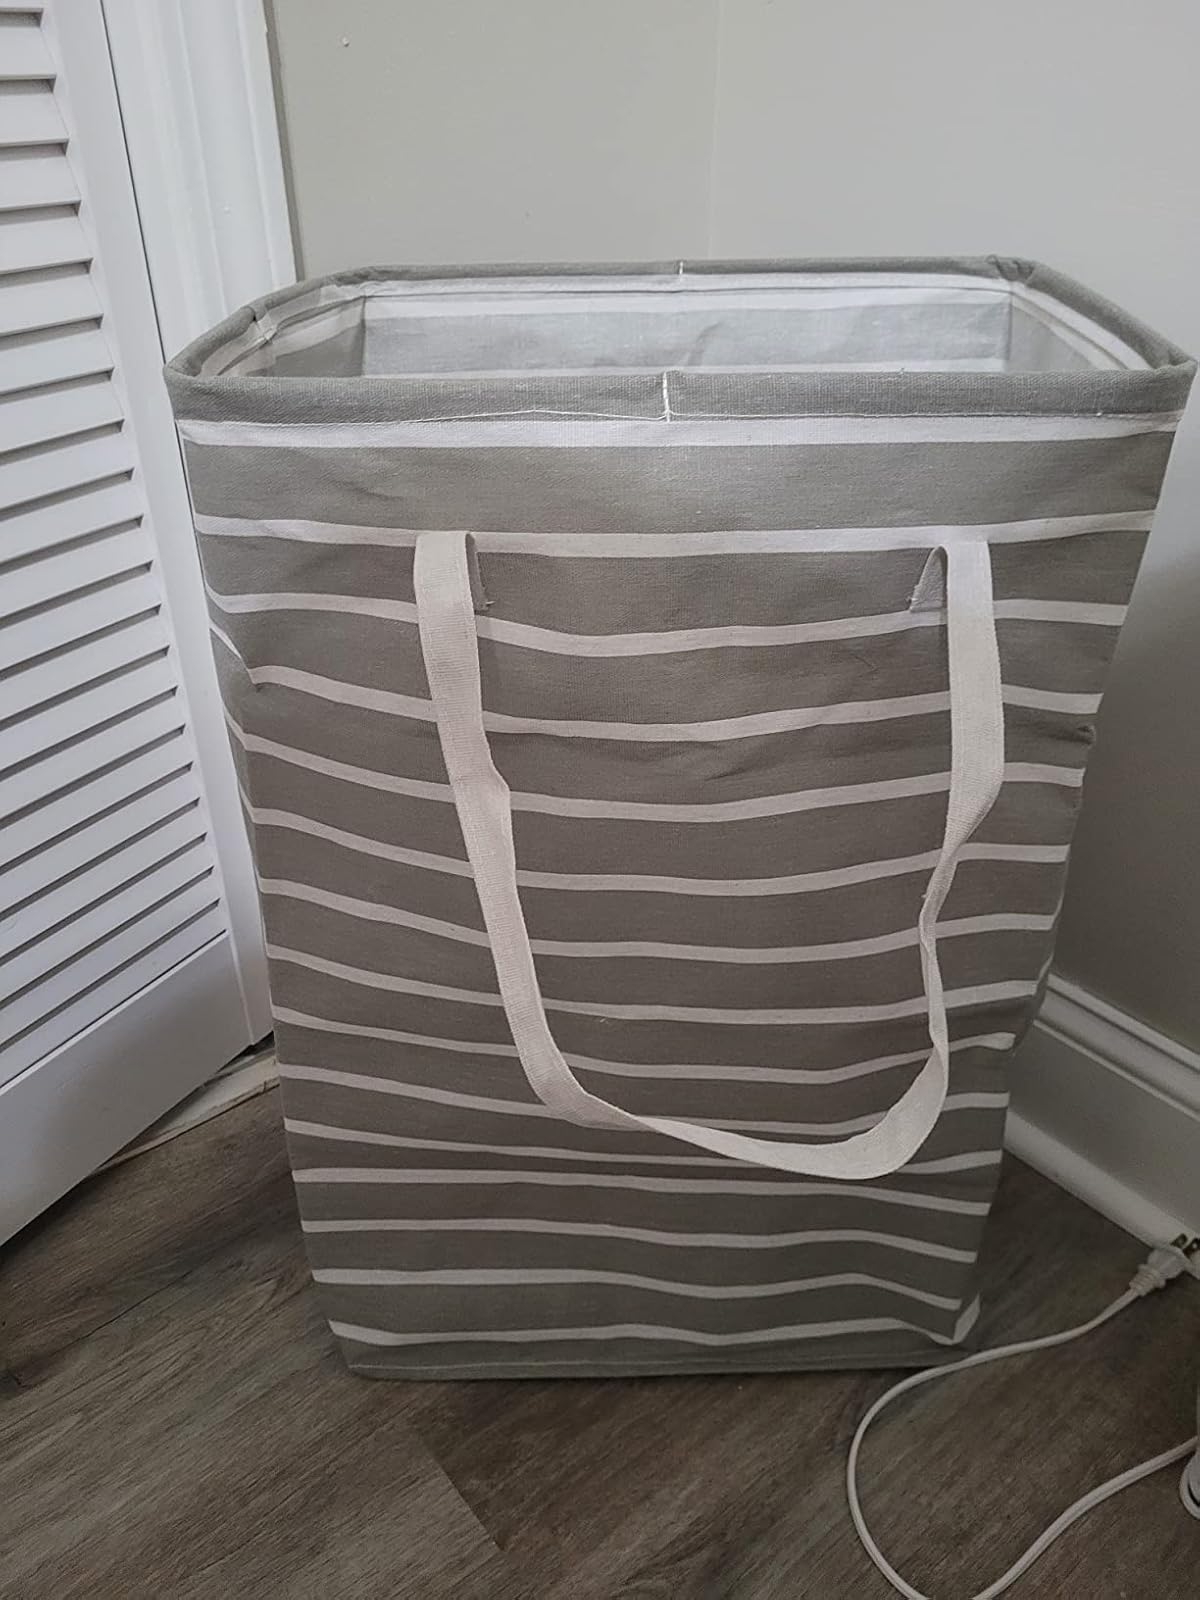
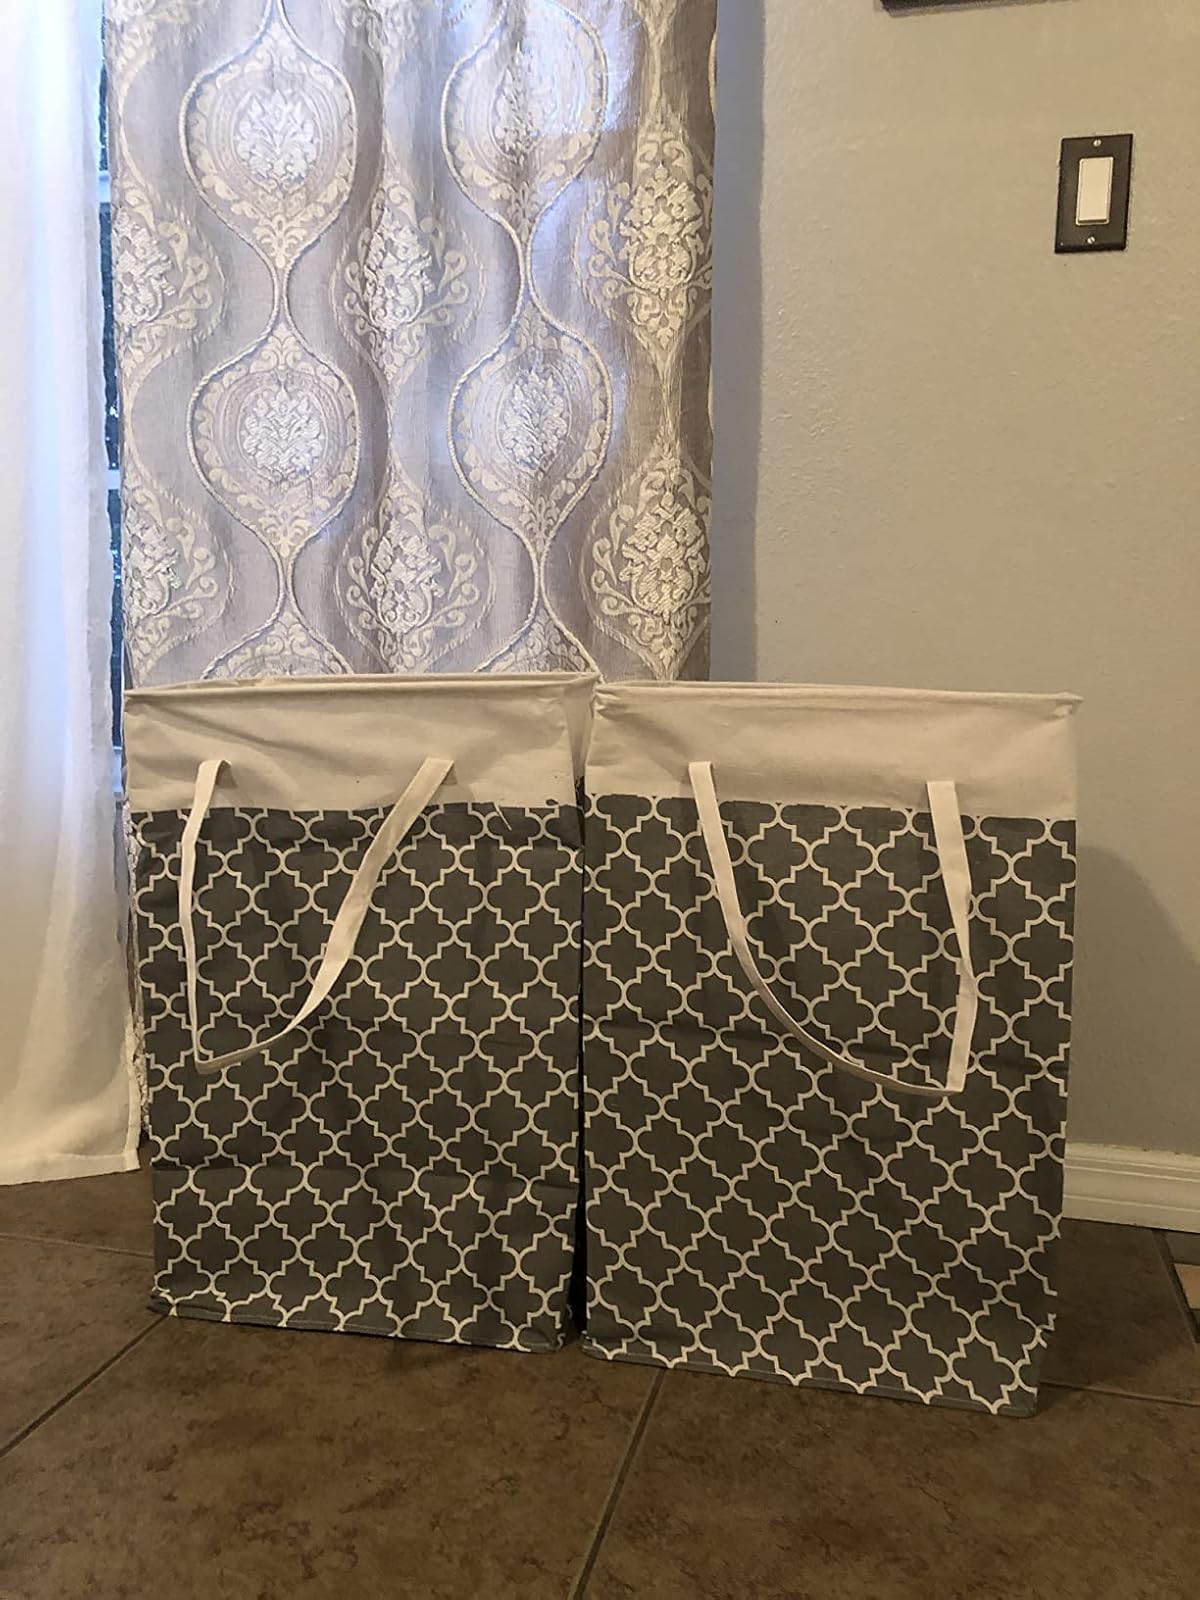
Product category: items_hamper
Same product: no